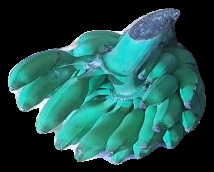
Variety: elakki-bale
Grade: grade3